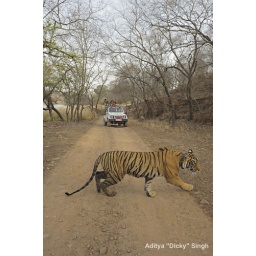
Radio collared tigress on a forest track with a tourist car in the background in Ranthambhore national park, Rajasthan, India.